WMUR-TV

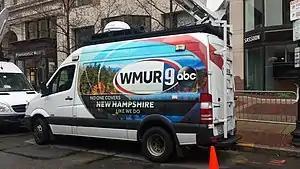
The mobile WMUR News vehicle at the 2015 Boston Marathon.

WMUR-TV broadcasts hours of locally produced newscasts each week (with hours each weekday and four hours each on Saturdays and Sundays). In addition, WMUR produces "New Hampshire Chronicle", a regional version of the "Chronicle" newsmagazine series that originated on Boston sister station WCVB-TV, which airs weeknights at 7 p.m.; and the political talk program "Close Up", which airs on Sundays at 10 a.m.